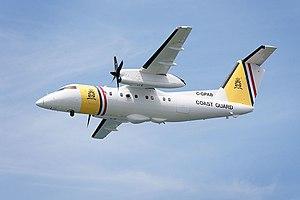
La Garde côtière néerlandaise des Caraïbes est la garde côtière du Royaume des Pays-Bas dans les Caraïbes néerlandaises. L'unité est un effort conjoint entre tous les pays constitutifs du Royaume. Avant la dissolution de la fédération des Antilles néerlandaises, elle était connue comme les Antilles néerlandaises et la Garde côtière d'Aruba et elle est une division de la Marine royale néerlandaise.